Culture of Italy

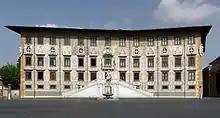
Palazzo della Carovana, the current seat of the Scuola Normale Superiore di Pisa

Italian cuisine has developed through centuries of social and political changes, it has its roots in ancient Rome. Artichokes, peas, lettuce, parsley, melons, and apples, as well as wine and cheese, many types of meat, and grains were all enjoyed by ancient Romans. For feasts Roman cooks used many spices, developed recipes for cheesecake and omelets, and roasted all types of meat. From this noble beginning a sophisticated and flavorful cuisine has emerged. Significant changes occurred with the discovery of the New World and the introduction of potatoes, tomatoes, bell peppers, and maize, now central to the cuisine but not introduced in quantity until the 18th century.